Winslow Homer

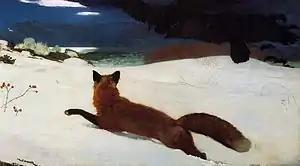
"The Fox Hunt", 1893. Oil on canvas, 96.5 x 174 cm. Pennsylvania Academy of the Fine Arts.

Back in the U.S. in November 1882, Homer showed his English watercolors in New York. Critics noticed the change in style at once, "He is a very different Homer from the one we knew in days gone by", now his pictures "touch a far higher plane ... They are works of High Art." Homer's women were no longer "dolls who flaunt their millinery" but "sturdy, fearless, fit wives and mothers of men" who are fully capable of enduring the forces and vagaries of nature alongside their men.